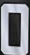
Number: 0